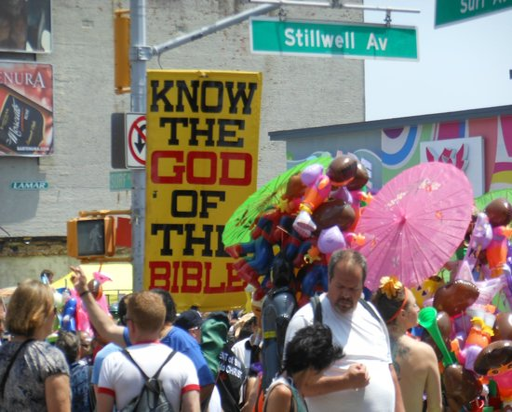
art gallery : prep for the parade